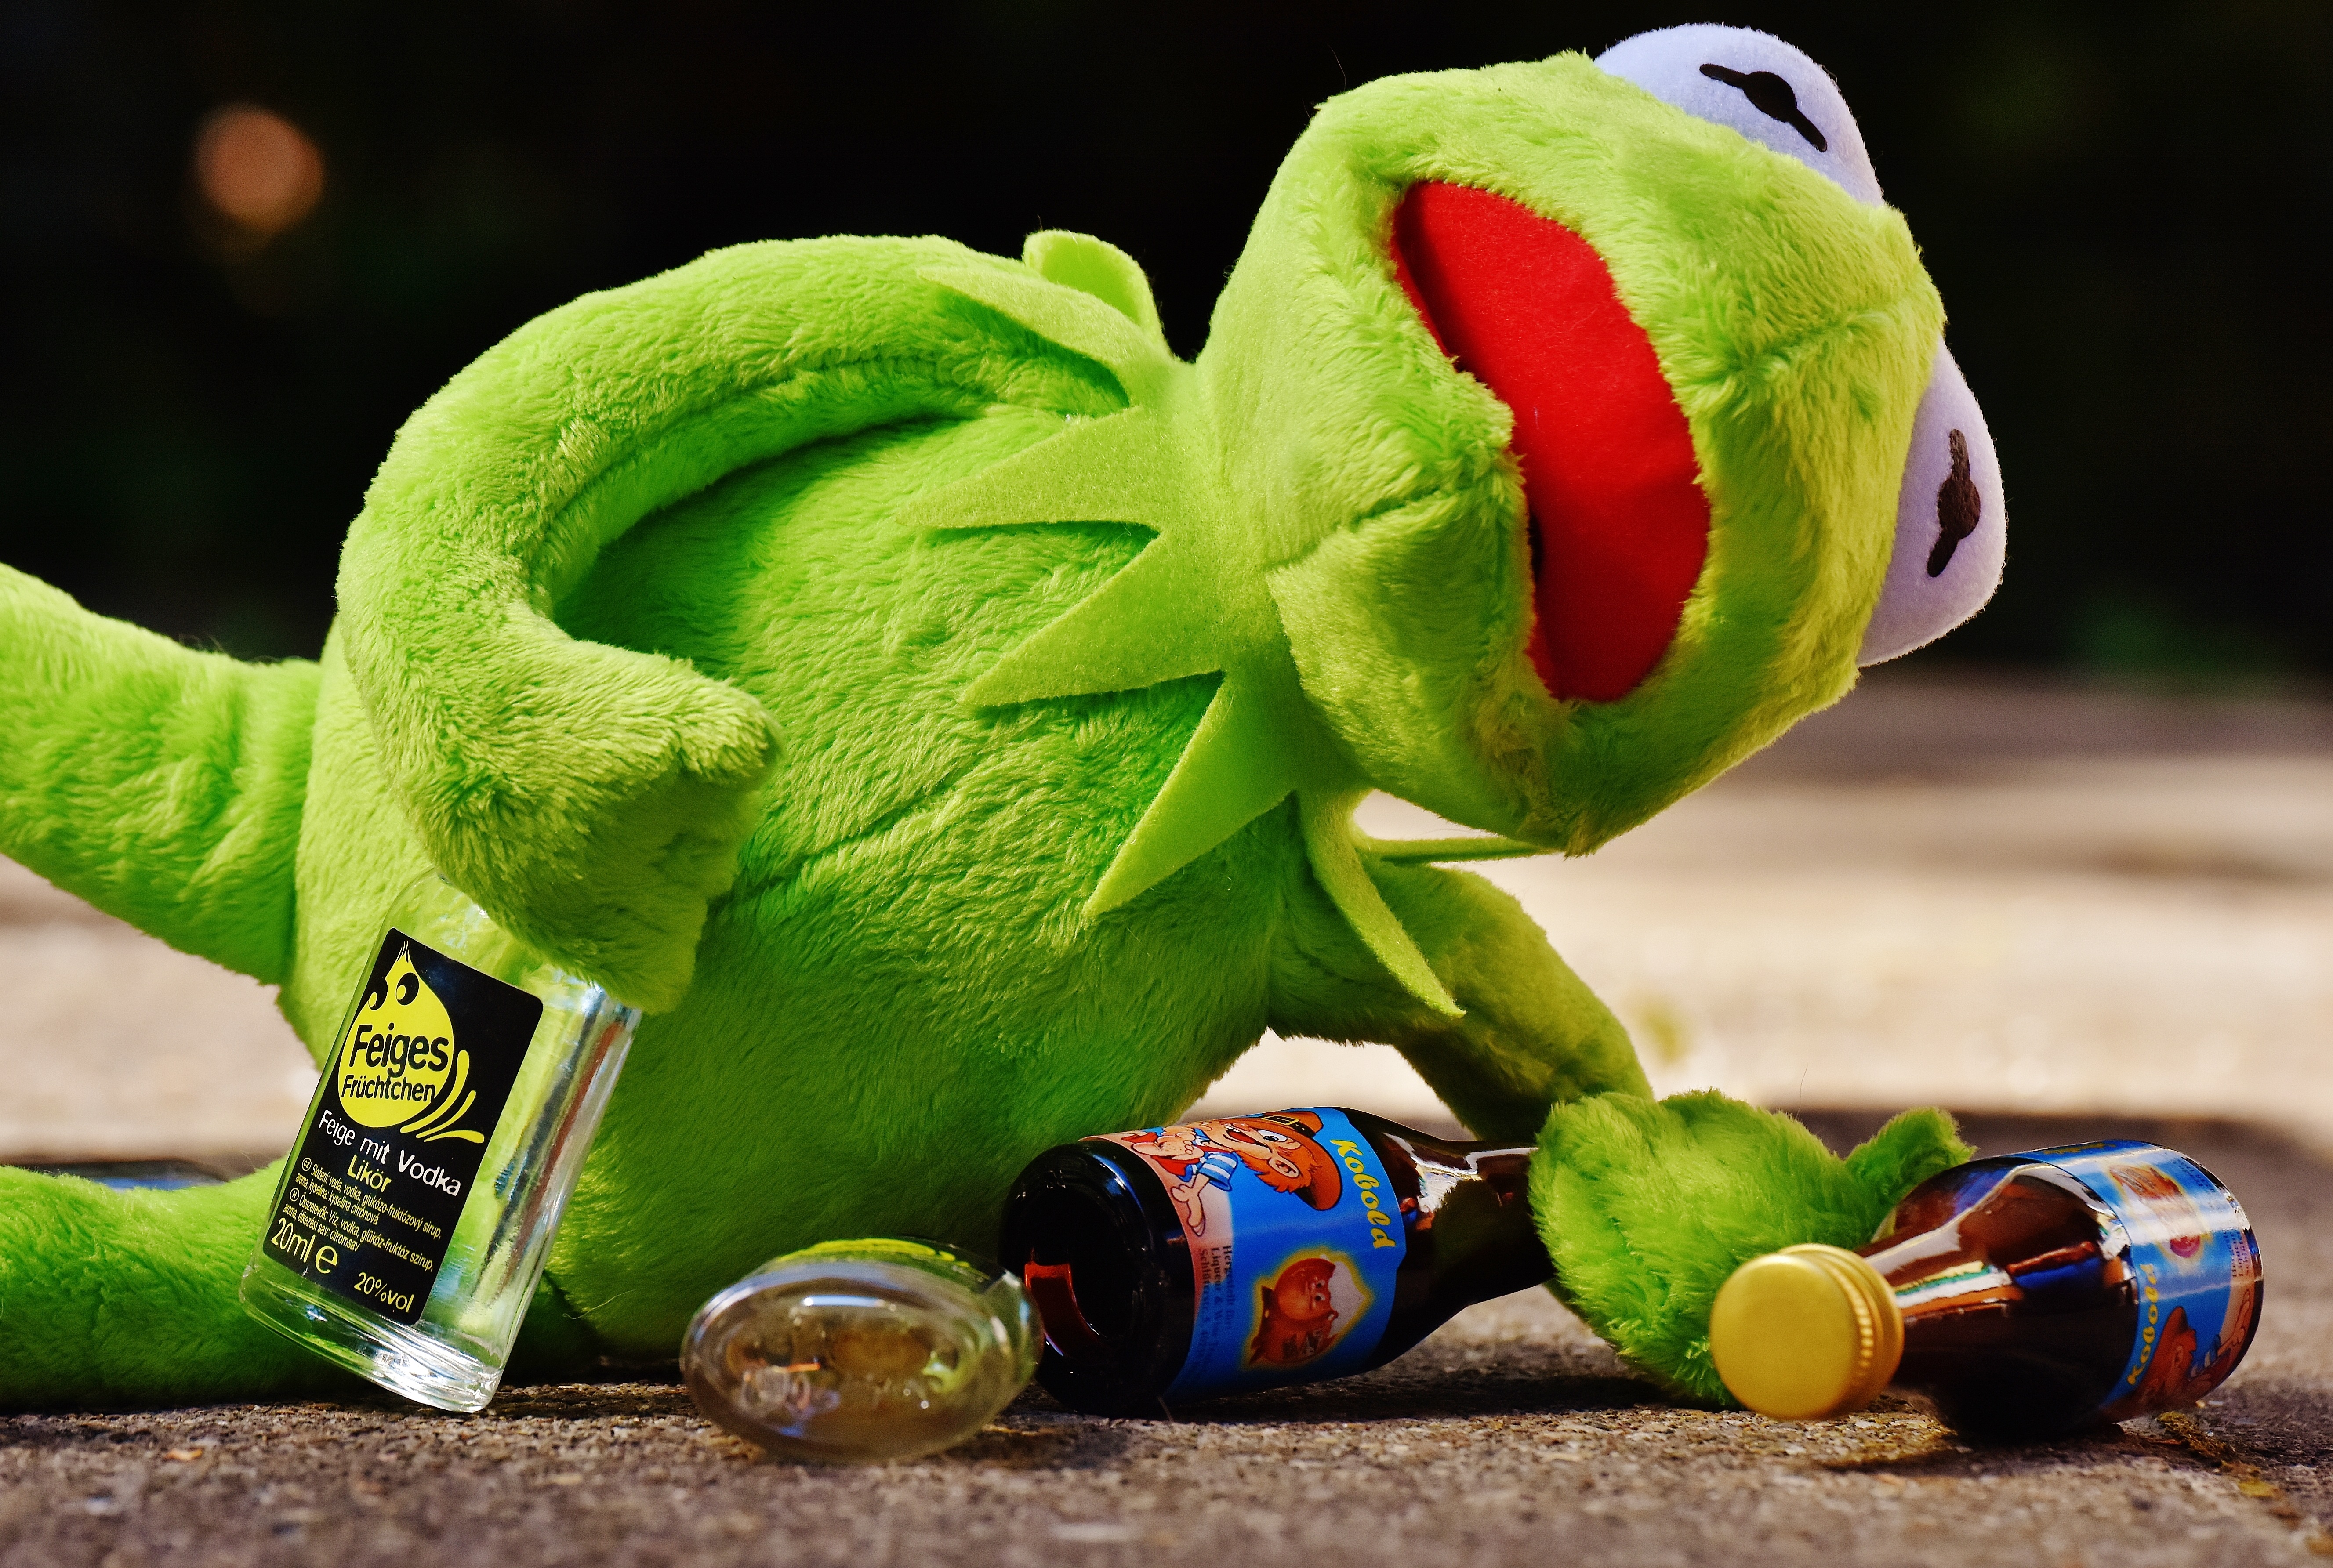
animal, green, drink, rest, frog, toy, alcohol, fig, sit, textile, drunk, ball, funny, plush, stuffed animal, kermit, frogs, stuffed toy